Lembet Mosque

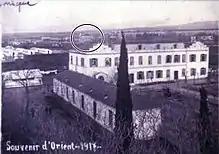

Lembet Mosque has two storeys, and a minaret in touch with the middle of the northwest facade. On the ground floor there are two entrances, two vestibules and two chambers, a storage room and a staircase leading to the upper floor. The use of the rooms on the ground floor is not known. On the floor there is an antechamber and the praying room. The building inscription, found on the vestibule of the first floor, is the only thing that testifies to Ferideh's connection to the mosque, and thus Lembet's original name.